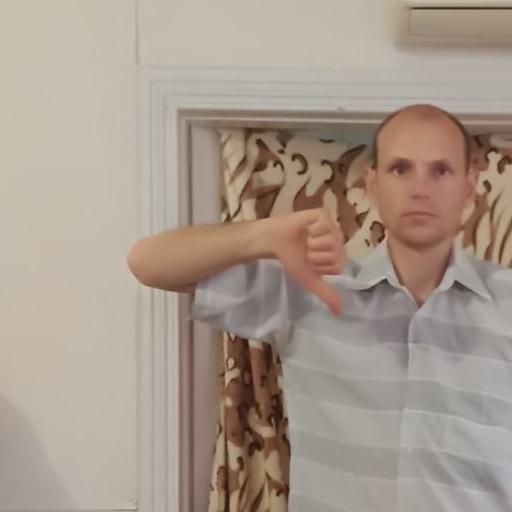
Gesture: dislike